Answer in natural language. How many Stools are visible in the scene? Choose between the following options: 2, 3, 1, 0 or 4
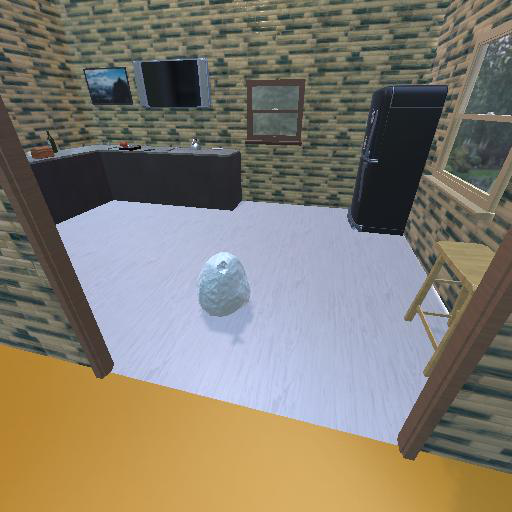
<answer>1</answer>